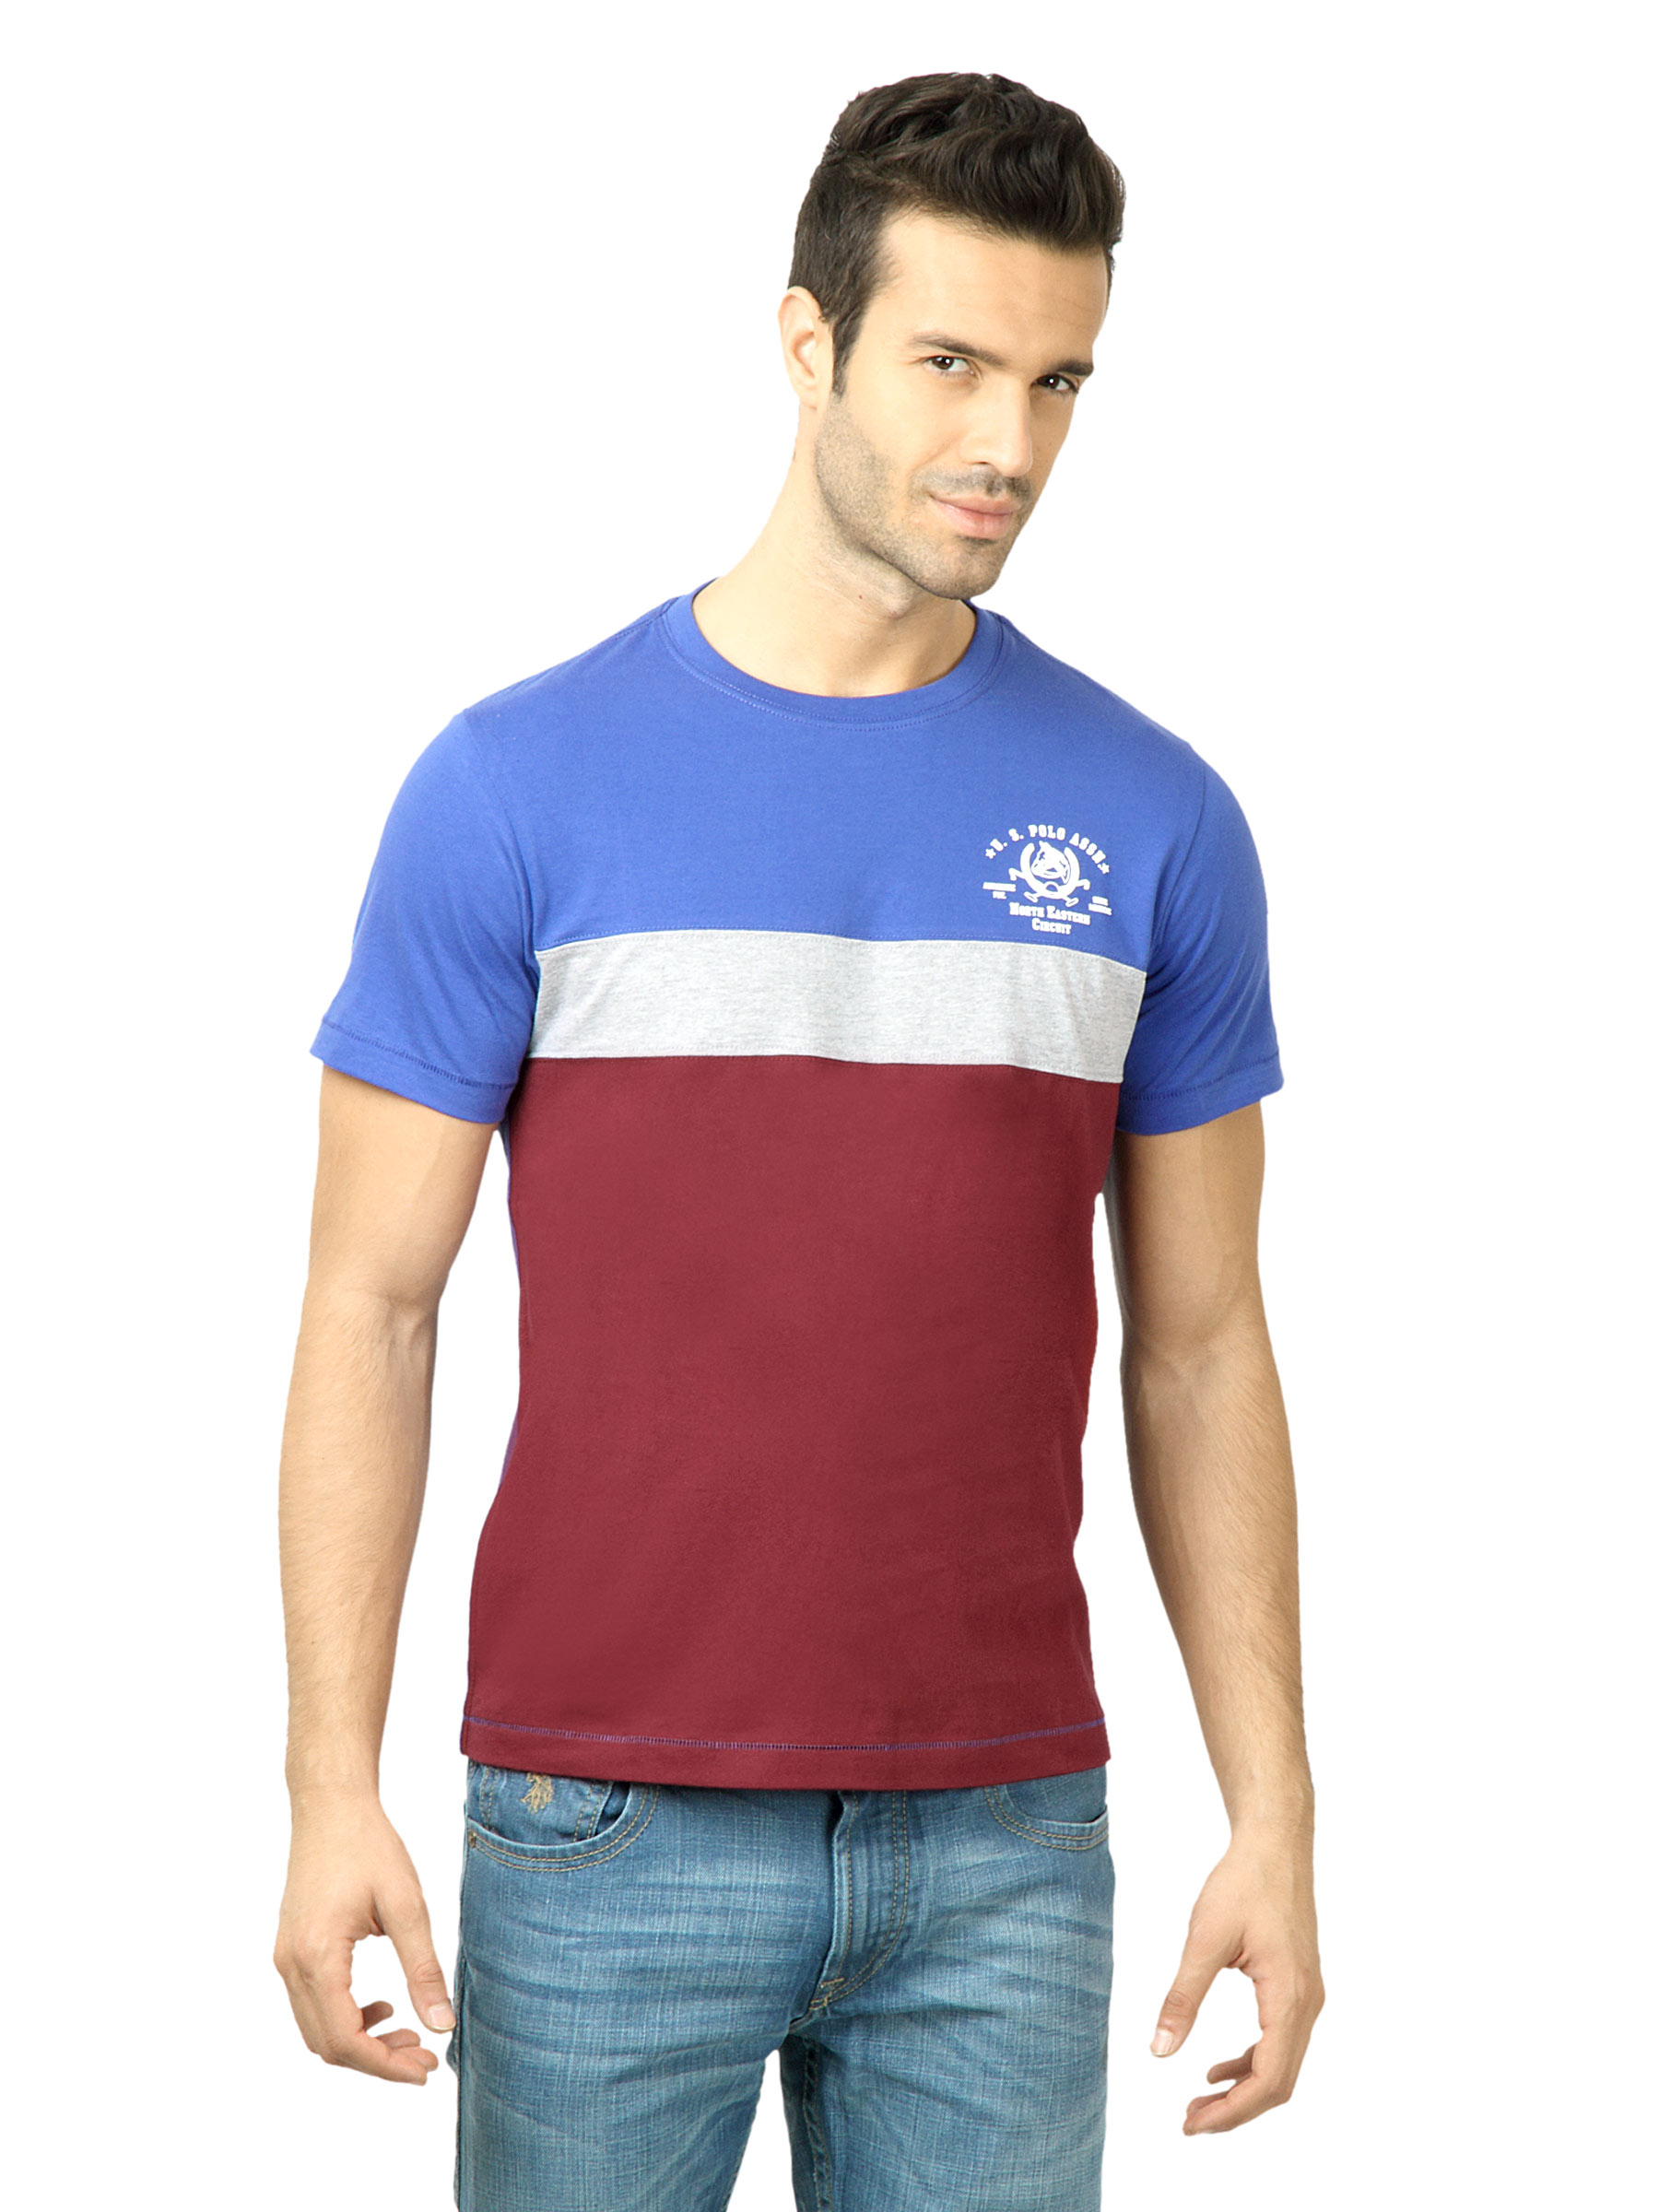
U.S. Polo Assn. Men Solid Blue Tshirt
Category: Apparel / Topwear / Tshirts
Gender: Men
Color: Blue
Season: Fall 2011
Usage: Casual